2022 St Helier explosion

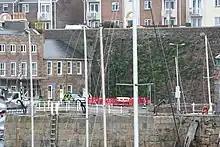
A police officer stands guard at the Jersey gas pipework trench site, with the blast site in the road just above

The chief of the States of Jersey Police, Robin Smith, confirmed that the Jersey Fire and Rescue Service had been called at 20:36 on the evening prior to the explosion and attended the area after reports of a smell of gas. They had left the scene at 21:01 after handing over to Island Energy, the gas network operator in Jersey, Guernsey and the Isle of Man, in accordance with their standard operating procedure. The company launched its own immediate investigation into the explosion alongside, but independent of the official investigation launched by Jersey's authorities.